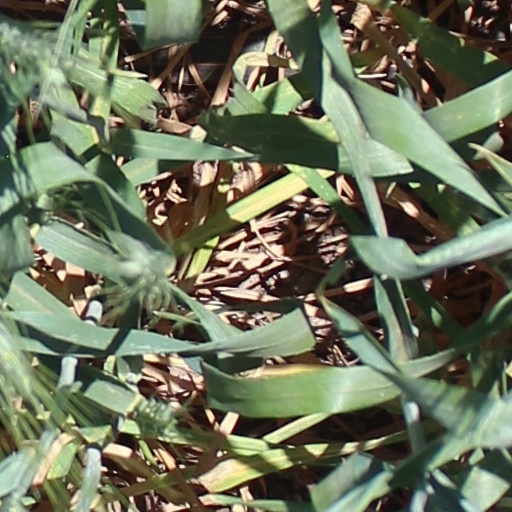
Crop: wheat